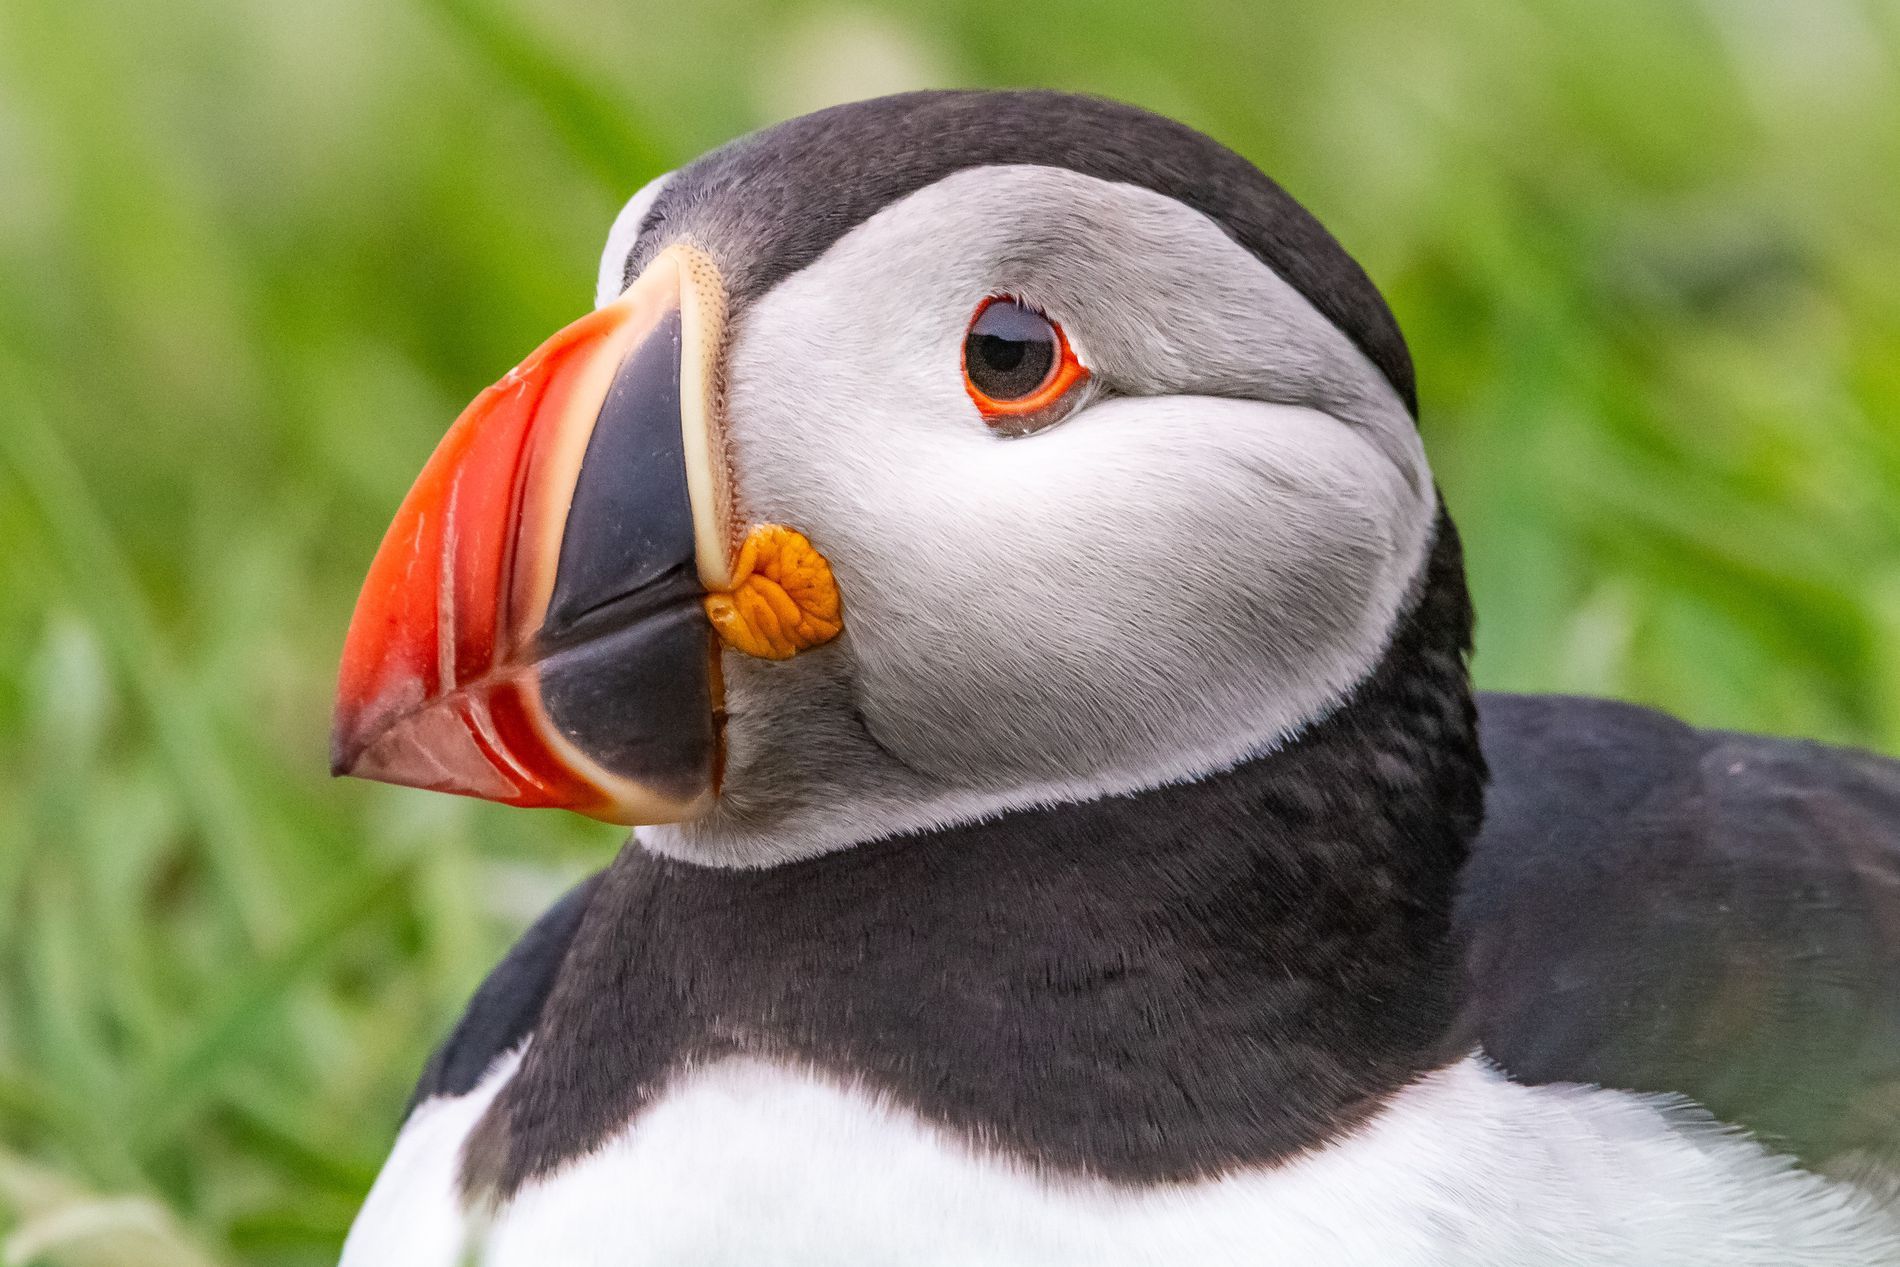
An Atlantic Puffin
A close up image of an Atlantic puffin highlighting its colorful beak and smooth feathers with a soft green background reflecting its calm habitat
Captured from a very close angle in natural, sunny daylight, in a color palette of gray, white, and orange against a green background. The focus is on the bird's head, with a blurred background emphasizing the puffin's details. The mood is calm and natural.
Labels: Animal, Bird, Puffin, Beak, Green blurred background, Blurred background
Camera: Canon Canon EOS 70D
Lens: 150-600mm F5-6.3 DG OS HSM | Contemporary 015
Aperture: F11
Exposure: 1/800 sec
ISO: 3200
Focal length: 600